High-Level Shader Language

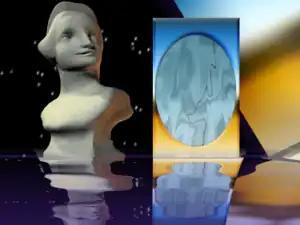
A scene containing several different 2D HLSL shaders. Distortion of the statue is achieved purely physically, while the texture of the rectangular frame beside it is based on color intensity. The square in the background has been transformed and rotated. The partial transparency and reflection of the water in the foreground are added by a shader applied finally to the entire scene.

The High-Level Shader Language or High-Level Shading Language (HLSL) is a proprietary shading language developed by Microsoft for the Direct3D 9 API to augment the shader assembly language, and went on to become the required shading language for the unified shader model of Direct3D 10 and higher.